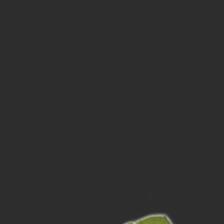
Plant: Tulsi